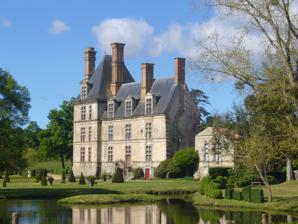
Building: Château de la Guignardière
Country: France
Year built: 1555
Historic site in Vendée, France Château de la Guignardière Location Avrillé, Vendée , France Coordinates 46°28′26″N 1°30′36″W / 46.474°N 1.51°W / 46.474; -1.51 Built 1555 Built for Jean Girard Architectural style(s) French Renaissance Monument historique Designated 28 December 1978 Reference no. PA00110021 Location of Château de la Guignardière in France The Château de la Guignardière ( French pronunciation: [ʃato də la ɡiɲaʁdjɛʁ] ) is a 16th-century château located outside Avrillé , in the Vendée department , western France . It was begun in 1555, but was never completed. The building and park are open to the public. History The château was begun in around 1555 for Jean Girard, panetier , or breadmaster, to King Henri II . It was planned as a symmetrical building, flanked by tall wings. However, in 1563, Girard was assassinated, and the building site was abandoned. The master masons, who had been imported from Paris by Girard, dispersed across the local area, influencing the designs of several buildings in the area. Further building was not carried out until the 18th century, when Sylvestre, Count of Chaffault, attempted to complete it. Ionic pilasters were added to the principal windows, surmounted by a pediment inscribed with the Count's armorial bearings and the date 1773. Gardens were laid out, and the large pond excavated. However, the Count, a royalist, was forced to flee the country following the arrest of Louis XVI during the French Revolution . During his absence, a republican mob plundered the château, defacing the armorial bearings, and killing the Count's children. By the early 19th century the château was owned by the Marquis de Saint Denis, a keen agricultural improver. He transformed the gardens, and planted numerous exotic trees, including Magnolia , Swamp Cypress , Zelkova and California Redwood . His successor Henri Luce de Tremont also hoped to complete the château, but instead he chose to move the curved perron stair from the proposed central bay of the garden facade, to the actual central bay. From 1920, the statesman Georges Clemenceau rented a house, known as la bicoque , ("the shack") on the estate. He became friends with the owner, Amedée Luce de Tremont, and was regularly entertained in the dining room of the château. La bicoque is now a state property, and is open to the public as the Maison de Georges Clemenceau . The château remains privately owned, and is now open to the public. It has been classed as a monument historique since 1978. Architecture The château is an example of French Renaissance architecture . It comprises a three-bay section of three storeys, the proposed central block, and a tall wing of four storeys. The steeply-sloping slate roofs are supported on the original oak timbers, felled on the estate and dated by dendrochronology to 1556. The roofs are topped by very tall red-brick chimneys. Each window has a mullion and two transoms , made of granite , as are other decorative features. The interiors include large granite fireplaces, probably modelled on published designs by the Italian architect Sebastiano Serlio . Parc des Aventuriers The 86-hectare (210-acre) gardens of the château have been developed as the Parc des Aventuriers , a children's adventure trail and treasure hunt, based on the history of world exploration . Within the park are a number of prehistoric menhirs , as well as more recent garden features. References